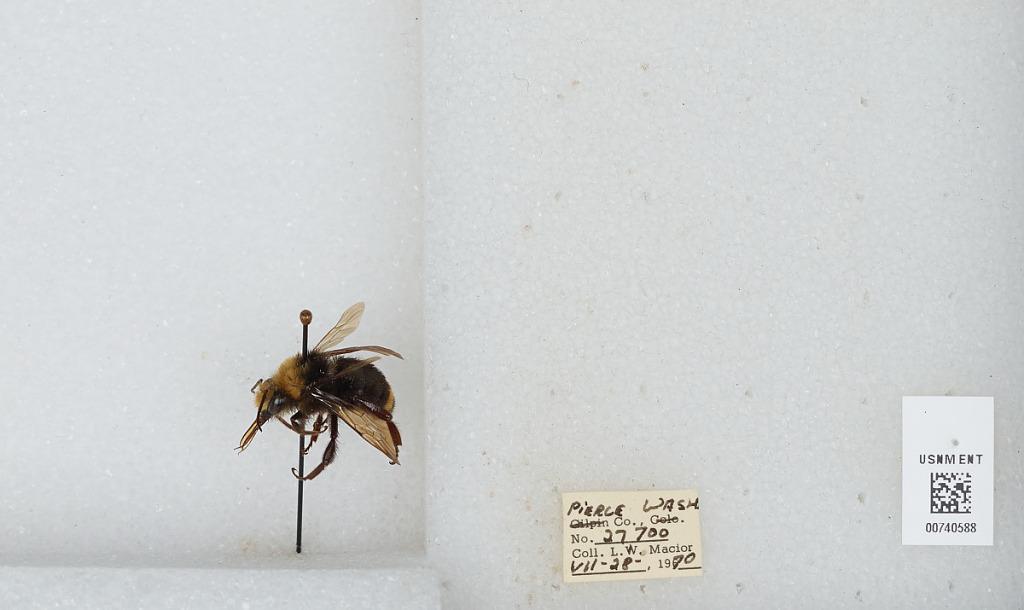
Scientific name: Bombus (Pyrobombus) vosnesenskii Radoszkowski
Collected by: L. Macior
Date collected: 1970-7-28
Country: United States
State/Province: Washington
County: Pierce
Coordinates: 47.05, -122.12